Vireux-Molhain National Nature Reserve

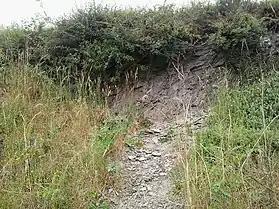
Outcropping shale.

Customs Wall (Mur des Douaniers) is an outcrop of rocks, formation of which began in Lower Eifelian, a period of Middle Devonian (Primary or Paleozoic era). These sediments formed 397 million years ago. The sedimentary layers were subsequently folded and subjected to temperature and pressure constraints during the orogeny of the Ardennes massif (Hercynian cycle). In more modern times, the Meuse and its tributaries have dug deep valleys in the plateau, revealing this outcrop of shales.